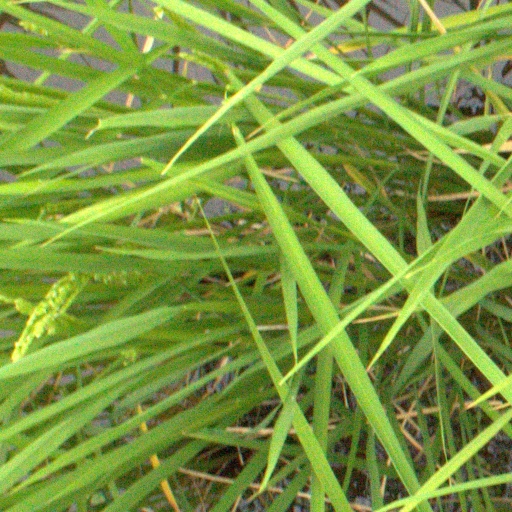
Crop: rice